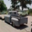
Label: pickup_truck